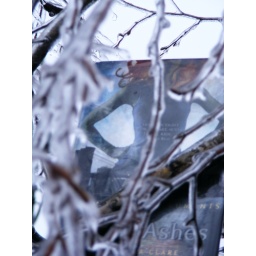
City of ashes in a tree that iced over. It's my entry for the City of glass ARC contest.